Bacolod

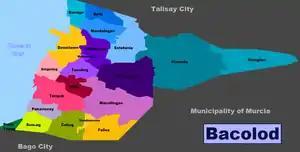
District map of Bacolod

Bacolod is located on the northwestern coast of the large island of Negros. Within the island, it is bounded on the north by the city of Talisay, on the east by the town of Murcia and on the south by the city of Bago. As a coastal city, it is bounded on the west by the Guimaras Strait, serving as a natural border of northwestern Negros Island Region to the neighboring Western Visayas. The global location of Bacolod is 10 degrees, 40 minutes 40 seconds - north and 122 degrees 54 minutes 25 seconds - east with Bacolod Public Plaza as the benchmark.